Wagner Group activities in the Central African Republic

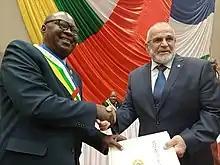
President of the National Assembly of the Central African Republic Simplice Sarandji with Wagner Group representative, Alexander Ivanov, October 2021

By mid-November 2021, according to a report by the European External Action Service, most of the Central African Armed Forces deployed units were operating under direct command or supervision by Wagner Group PMCs, who took command of at least one EU-trained battalion (Bataillon d'Infanterie Territoriale 7), and the Wagner Group has established "a solid influence" on the CAR military's general staff and other government institutions. As of late December, the rebels switched from frontline fighting to "guerrilla" warfare, reportedly causing "a large number of wounded" among the Russian PMCs, according to an expert at France's Center for International Studies.